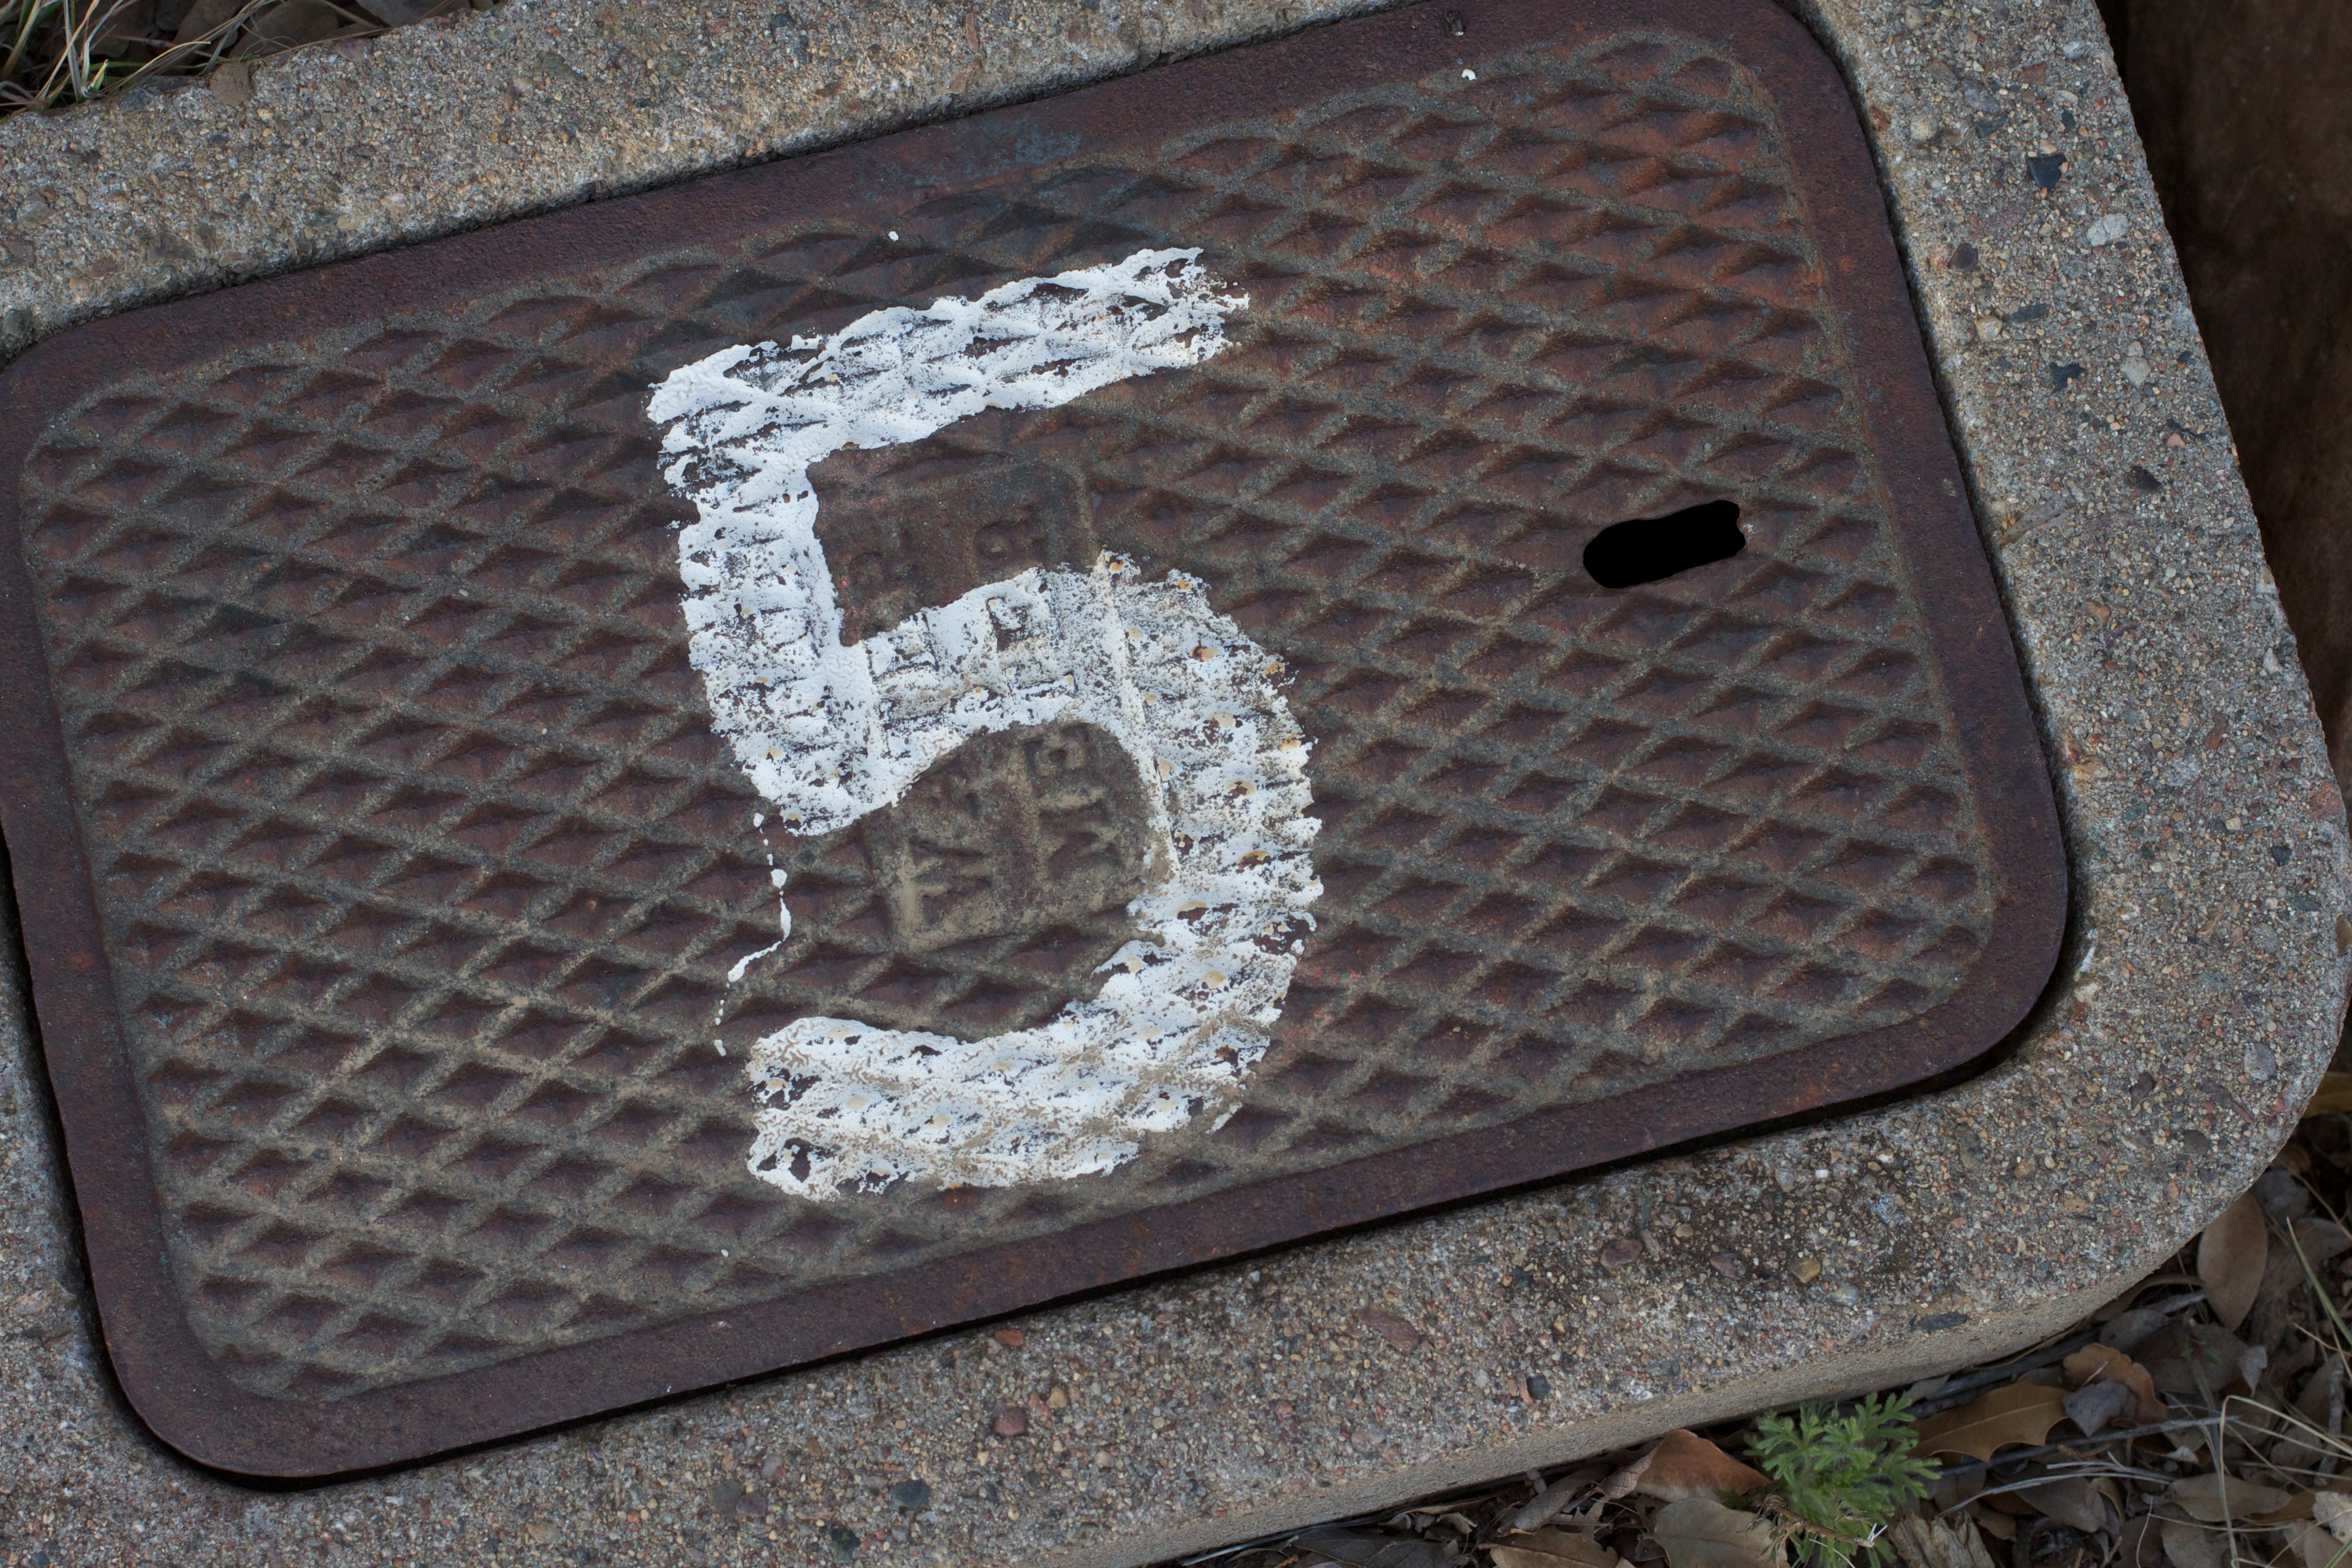
wing, wheel, number, material, bumper, iron, five, automotive exterior